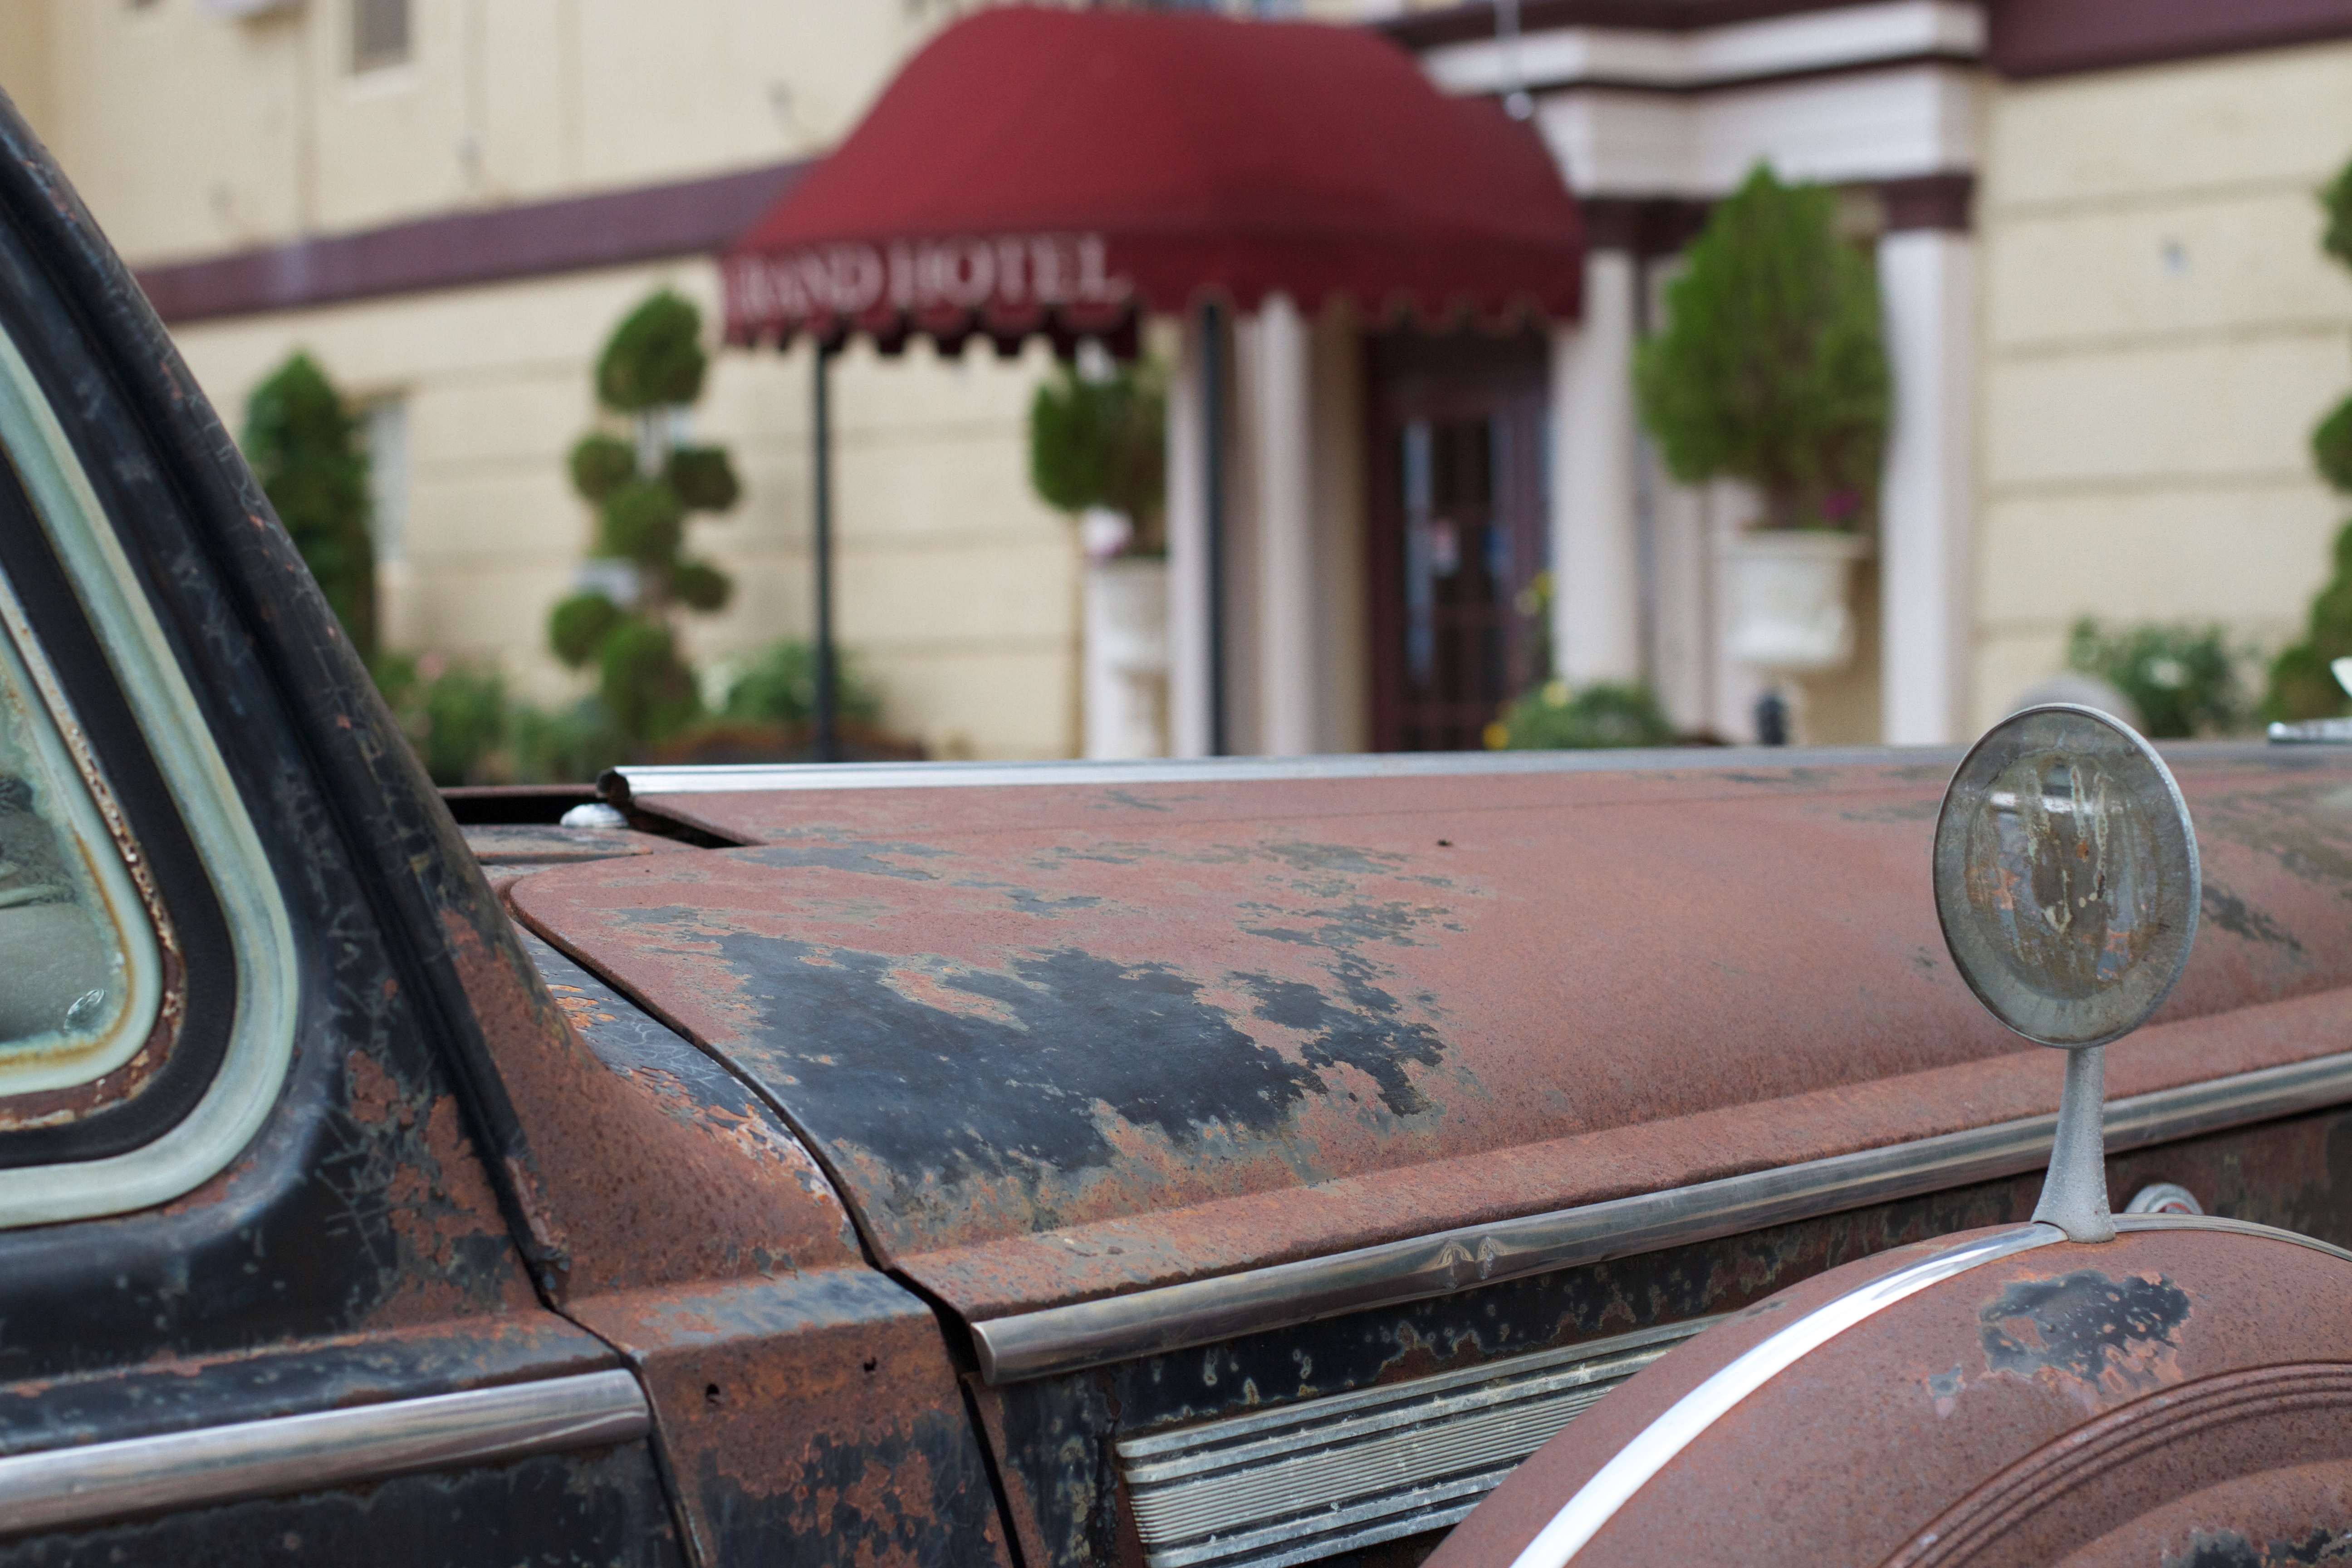
car, wheel, vehicle, vintage car, classic, land vehicle, automobile make, automotive exterior, luxury vehicle